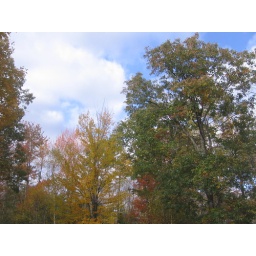
trees and sky from the yard in moultonboro, nh - fall 2009